Lu Ji (Shiheng)

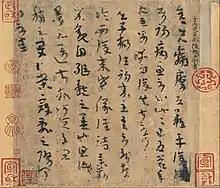
"Pingfu Tie" (平復帖) by Lu Ji, Palace Museum collection

Lu Ji wrote much lyric poetry but is better known for writing "fu", a mixture of prose and poetry. He is best remembered for the "Wen fu" (文賦; "On Literature"), a piece of literary criticism that discourses on the principles of composition. Achilles Fang commented: